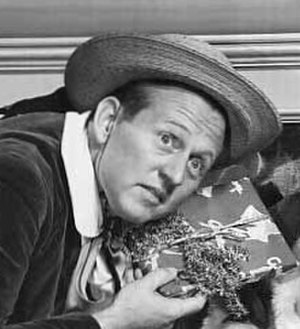
Art Linkletter
Art Linkletter i en scene fra fra People Are Funny i 1957
"Arthur Gordon ""Art"" Linkletter var en canadisk-født amerikansk skuespiller og komiker, der optrådte primært på radio og tv.